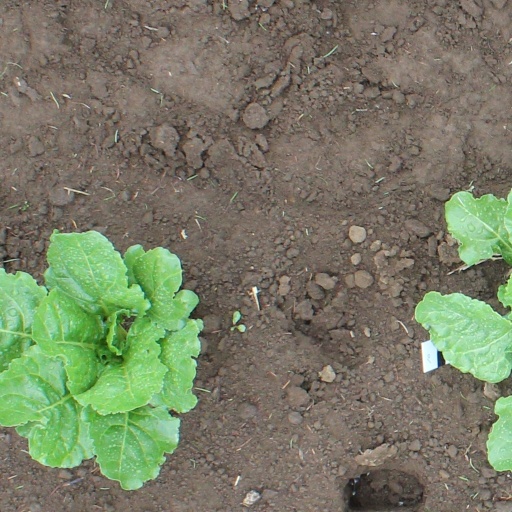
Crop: sugar beet